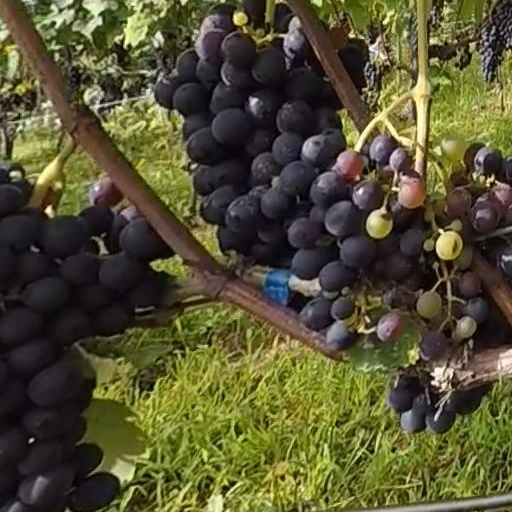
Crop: grape